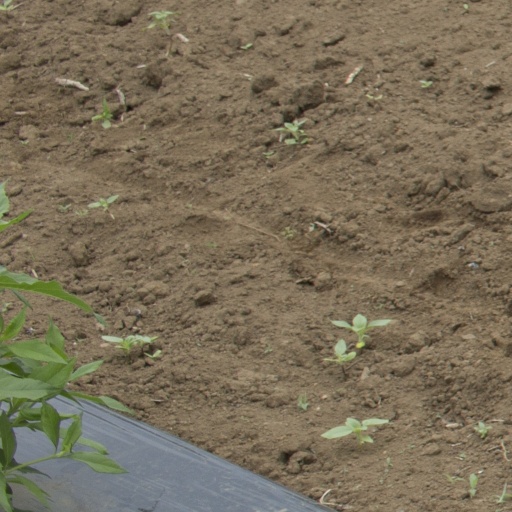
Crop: Jerusalem artichoke